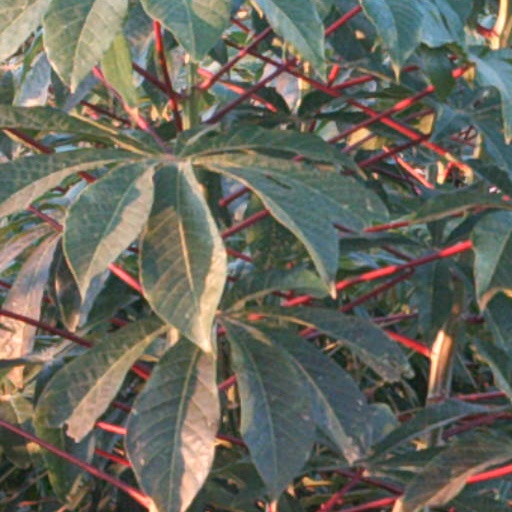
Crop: cassava